Minisail (dinghy)

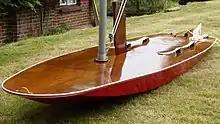
Minisail Monaco Mk 1 from 1959/60 after light restoration.

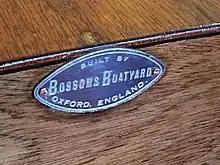
Wooden Minisail Mk.1 Monaco from 1959/60, built by Bossoms Boatyard in Oxford, England.

The Minisail is a 13-foot single-handed dinghy which was designed by Ian Proctor in 1959 and became popular in the 1960s. It was the predecessor to the Topper and was the first British production boat to popularise the idea of the "sailing surfboard". As the Topper gained popularity in the 1980s, the Minisail disappeared from the scene. However, on 28 August 2011, a group of enthusiasts restarted the Minisail Class Association, which now has a small but committed following mainly in north-west Europe. The class association website is Minisail.org